Mounted archery

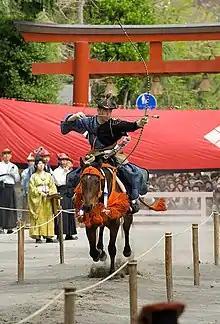
Yabusame archer on horseback.

Traditionally, mathematics, calligraphy, literature, equestrianism, archery, music, and rites were known as the Six Arts.